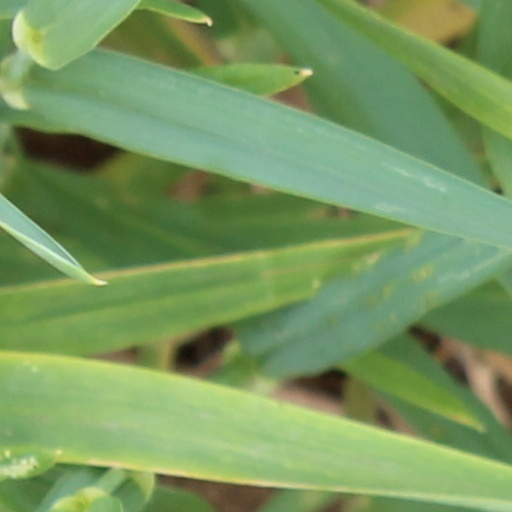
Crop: wheat